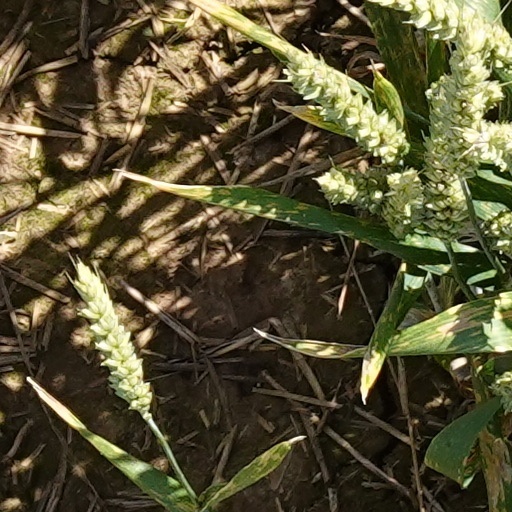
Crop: wheat